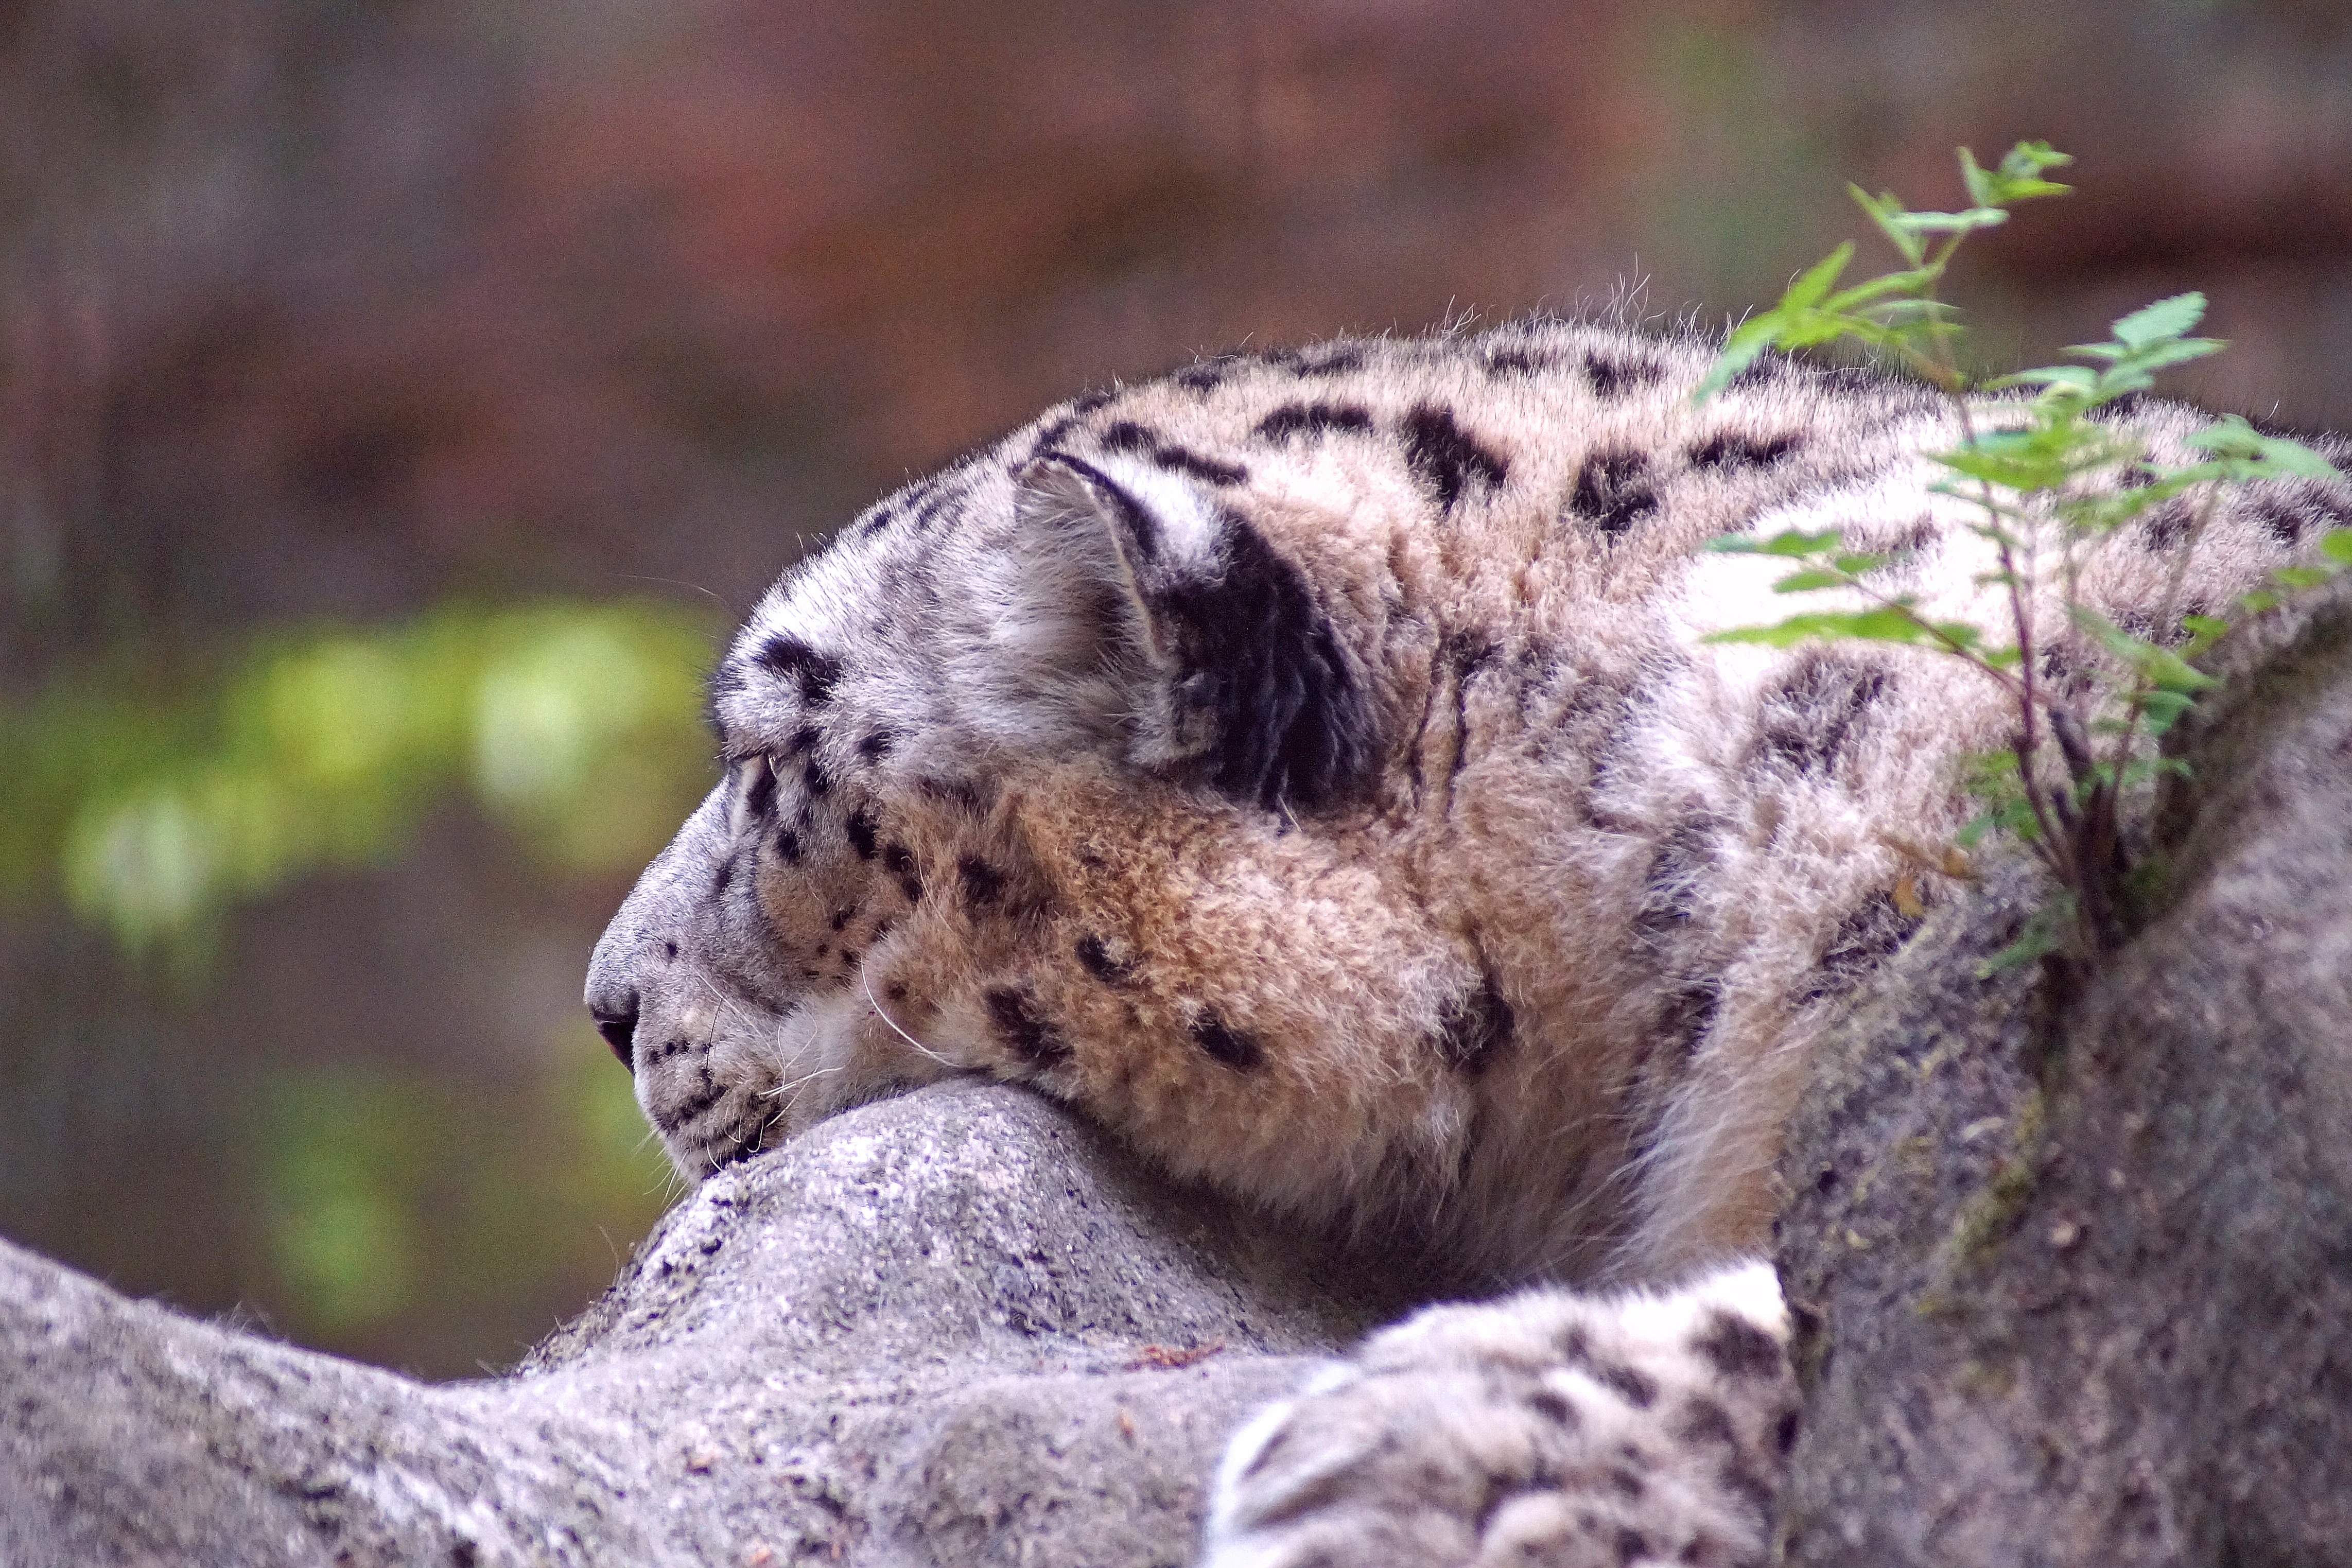
wildlife, zoo, cat, mammal, fauna, close up, cheetah, vertebrate, tiergarten, snow leopard, big cats